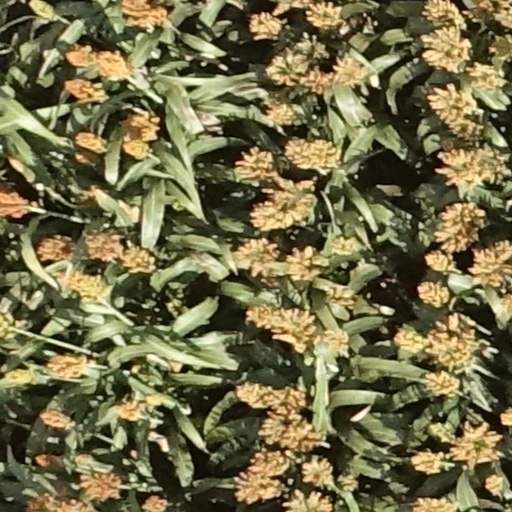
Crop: sorghum